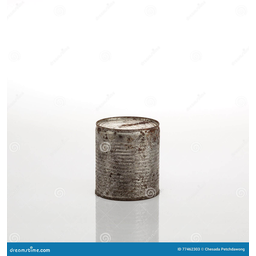
Label: metal